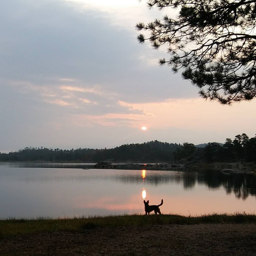
watching the ducks at sunrise .